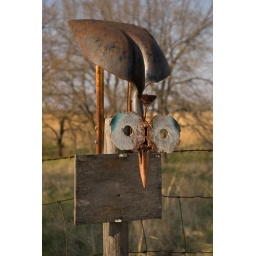
The rare shovel-back bird is seen on a fence line near Independence, Kan.